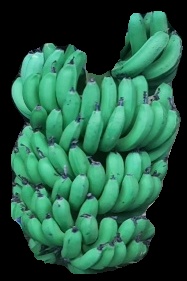
Variety: pachbale
Grade: grade1